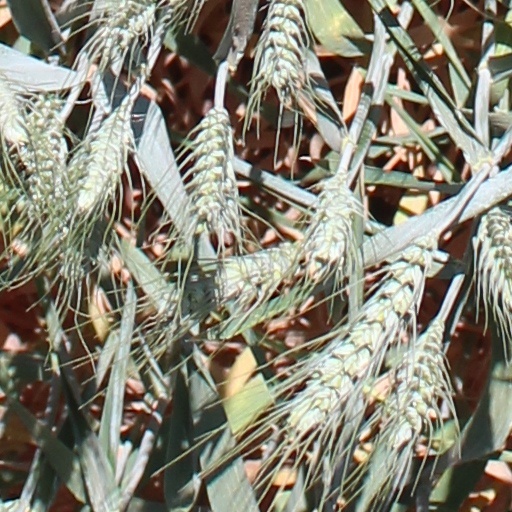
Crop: wheat